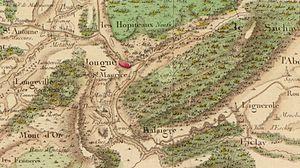
Carte de Cassini n°147 (Nozeroy, zoom sur Jougne), 1759.
Jougne est une commune française située dans le département du Doubs, en région Bourgogne-Franche-Comté. Les habitants se nomment les Jougnards et Jougnardes.